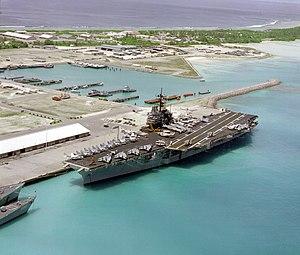
Diego Garcia est un atoll de l'archipel des Chagos, dans le territoire britannique de l'océan Indien, un territoire britannique d'outre-mer. L'île principale de l'atoll, appelée elle aussi Diego Garcia, accueille une base militaire américaine que le Royaume-Uni lui loue. Les installations comprennent un aéroport, des hangars, des locaux techniques, des habitations et autres infrastructures civiles ainsi qu'un port en eaux profondes aménagé dans le lagon. La souveraineté britannique sur l'île est contestée par l'Île Maurice à laquelle la Cour internationale de justice a donné raison en février 2019.
L'archipel des Chagos est un ensemble de sept atolls situés dans le Nord de l'océan Indien et totalisant cinquante-cinq îles, à 1 174 km au sud de Malé, aux Maldives, et à 1 832 km à l'est de Victoria, aux Seychelles. Il est administré par le Territoire britannique de l'océan Indien mais il est revendiqué par Maurice et les Maldives, position soutenue par l'Assemblée générale des nations unies. Il est peuplé de Chagossiens du XVIIIᵉ siècle jusqu'à leur lente expulsion au début des années 1970, époque de la construction d'une base militaire américaine sur Diego Garcia, sa plus grande île, et de sa protection en tant que site Ramsar dans la partie orientale de Diego Garcia et réserve naturelle pour le reste de l'archipel. La seule île habitée est celle de Diego Garcia, qui accueille des militaires américains, des fonctionnaires britanniques et des travailleurs sous contrat.